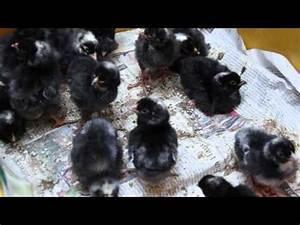
chicken